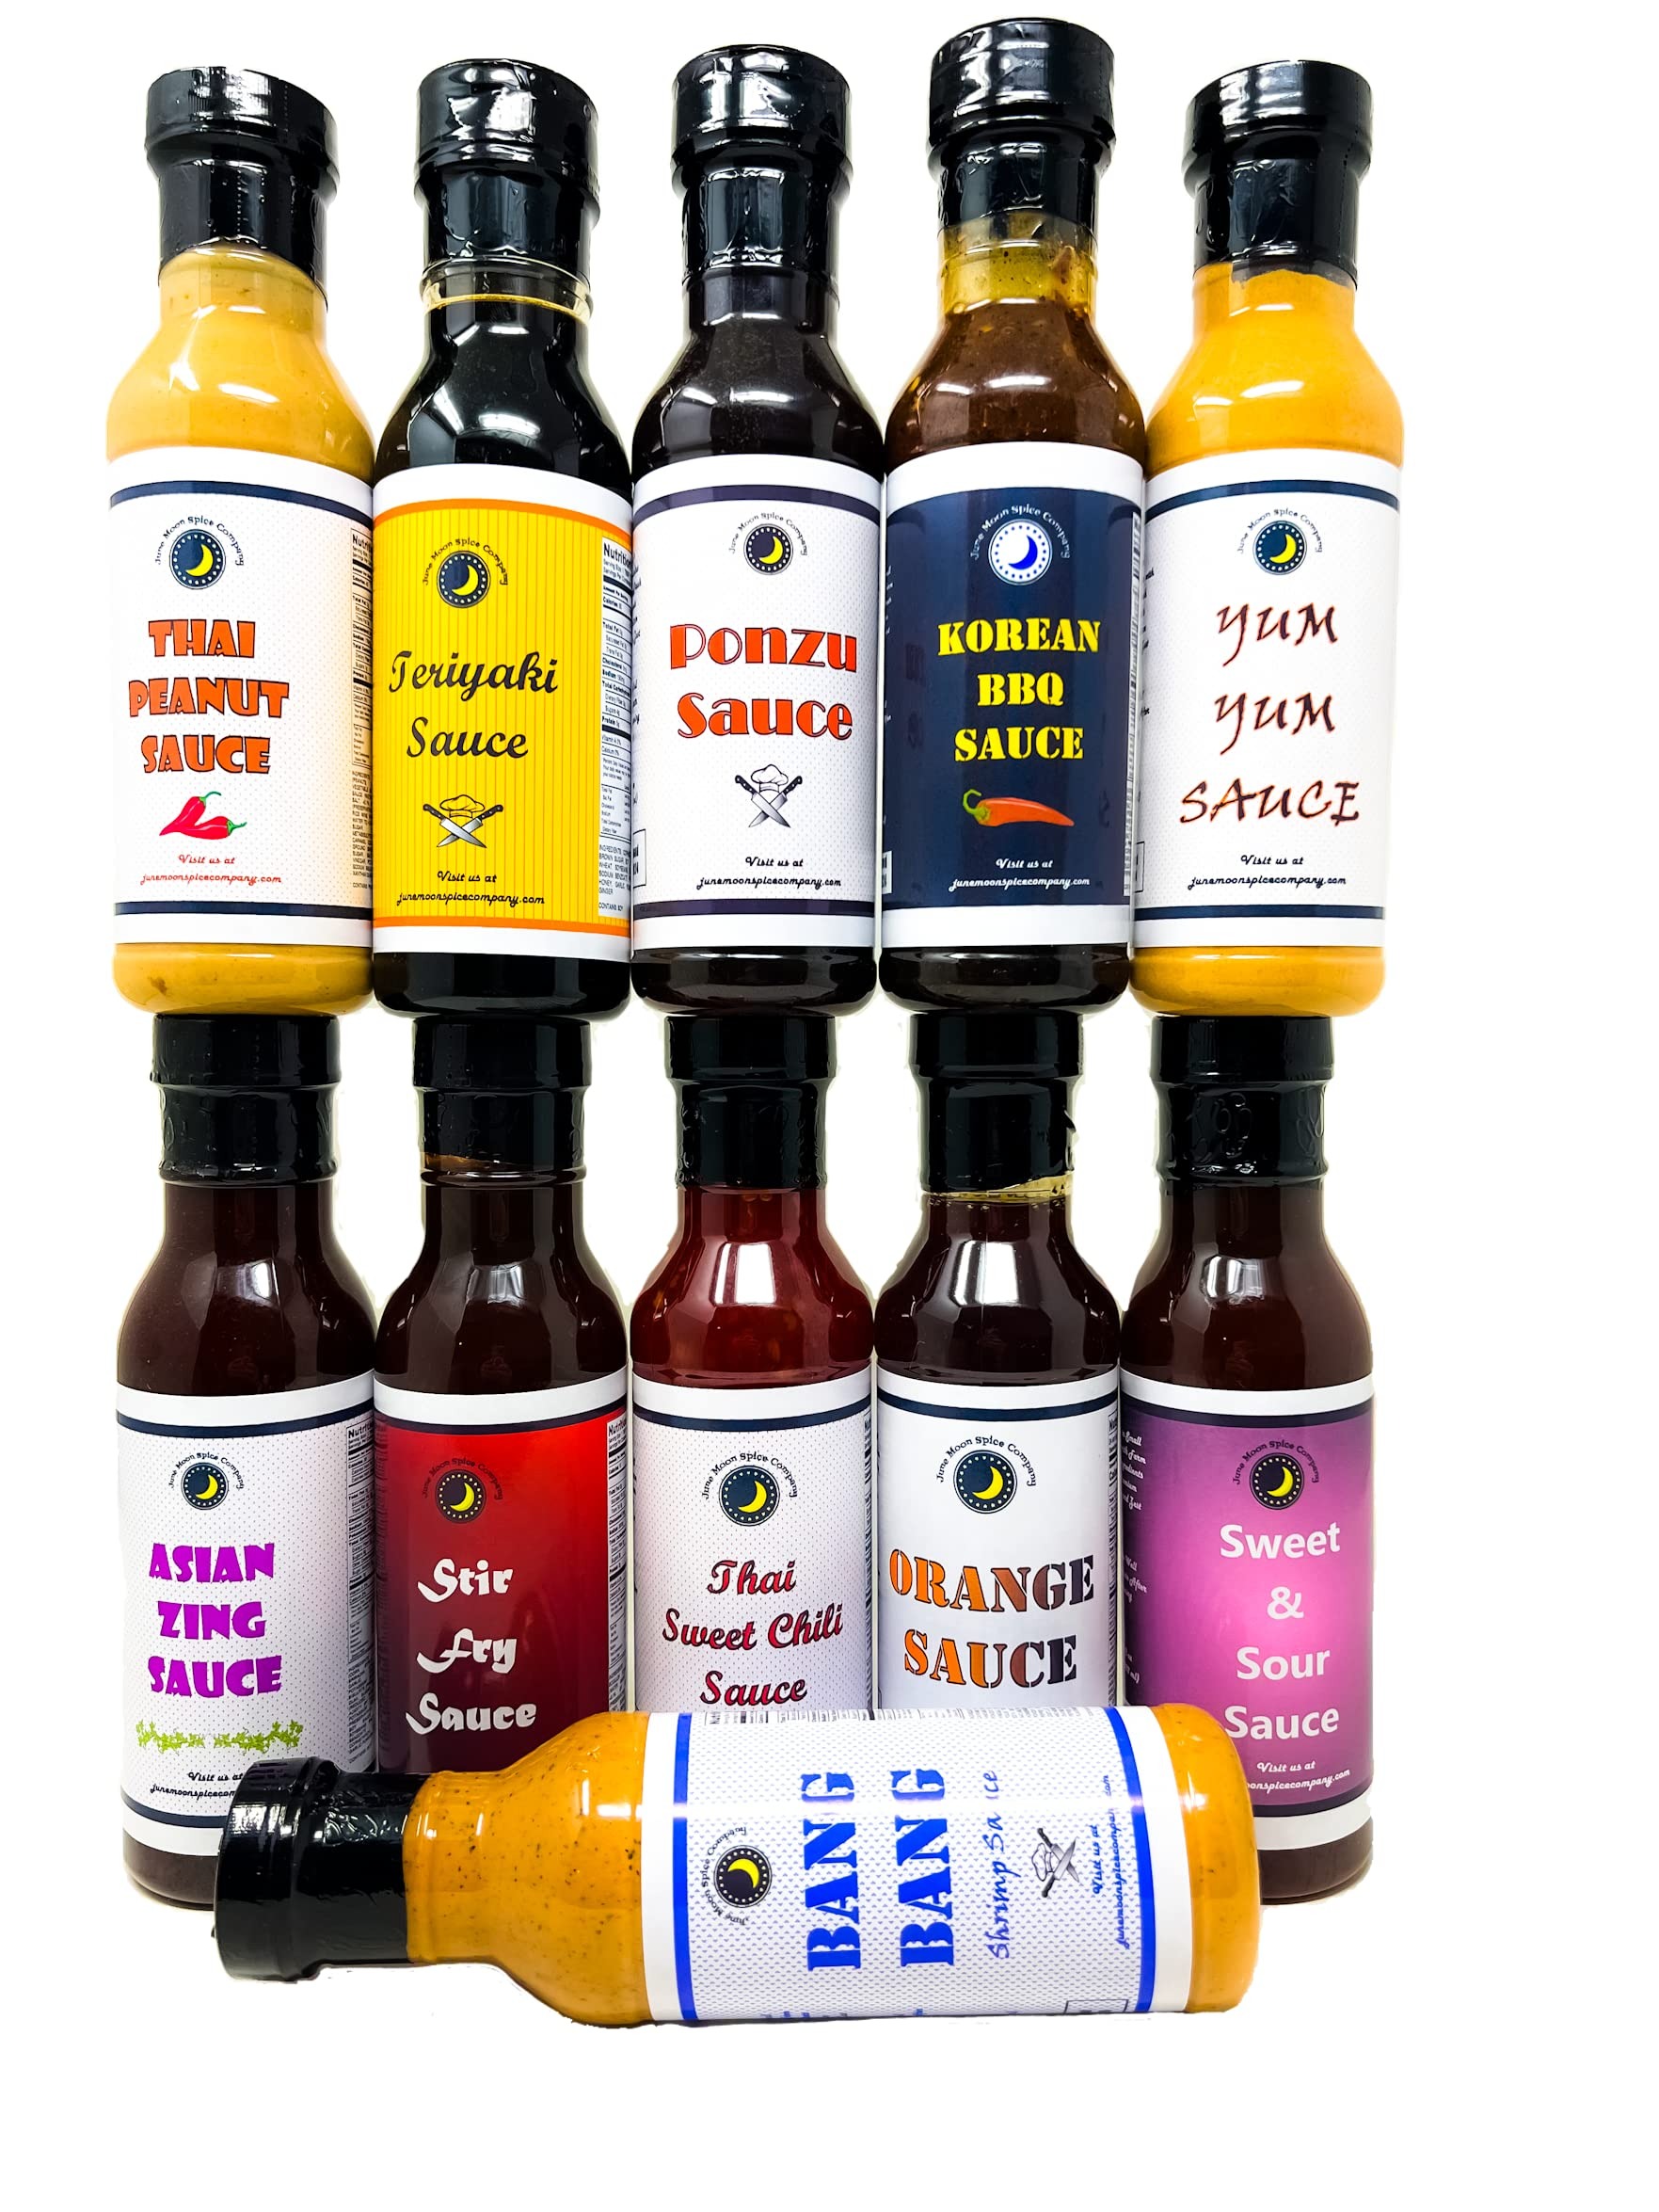
Item Name: Premium | Asian Ultimate Sauce Variety 11 Pack | Yum Yum Sauce | Stir Fry | Thai Chili | Sweet-n-Sour | Chinese Orange | Teriyaki | Bang Bang | Thai Peanut | Asian Zing | Korean BBQ | Ponzu
Bullet Point 1: VARIETY PACK INCLUDES | Yum Yum Sauce | Stir Fry Sauce | Thai Chili | Sweet-n-Sour Sauce | Chinese Orange Sauce | Teriyaki Sauce | Bang Bang Shrimp Sauce | Thai Peanut Sauce | Asian Zing Sauce | Korean BBQ | Ponzu Sauce
Bullet Point 2: 🌏 Explore Asian Culinary Excellence: Immerse yourself in the rich tapestry of Asian flavors with our 11-pack sauce collection. From the bold and savory to the sweet and tangy, this assortment is designed to transport your taste buds to the bustling markets and street food stalls of Asia.
Bullet Point 3: 🥢 Premium Quality Ingredients: We believe in delivering pure, authentic flavor. Each sauce in our variety pack is crafted with high-quality, natural ingredients, ensuring an exceptional taste that aligns with the authenticity of traditional Asian condiments.
Bullet Point 4: 🔥 Savor the Spice of Life: Spice up your meals with a variety of heat levels and flavor profiles. From the fiery kick of chili sauces to the complex umami of soy-based dressings, our Asian Sauce Variety 11 Pack offers a dynamic range of spice and seasoning to suit every preference.
Bullet Point 5: 🍣 Versatile Culinary Adventure: Elevate your culinary creations beyond traditional Asian dishes. These sauces are versatile and can be used as marinades, dipping sauces, stir-fry additions, or glazes for grilled meats. Unleash your creativity and transform ordinary meals into extraordinary Asian-inspired feasts.
Bullet Point 6: 👨‍🍳 Chef-Inspired Excellence: Crafted with the precision of culinary artisans, our Asian Sauce Variety 11 Pack is a testament to chef-inspired excellence. The balance of flavors is carefully calibrated to ensure an authentic taste that satisfies even the most discerning palates.
Bullet Point 7: 🌶️ Adjustable Heat Levels: Tailor the spice to your preference. Our variety pack includes sauces with different heat levels, allowing you to control the intensity of your dishes. Whether you prefer a mild touch or crave intense heat, our collection has something for everyone.
Bullet Point 8: 🌐 Bringing Global Flavors to Your Table: Transport your kitchen to the heart of Asia with our Asian Sauce Variety 11 Pack. It's the perfect way to infuse your home-cooked meals with the authentic and exciting flavors of traditional Asian cuisine.
Bullet Point 9: 🥡 Perfect for Every Occasion: Whether you're hosting a dinner party, grilling outdoors, or simply exploring new culinary horizons, our Asian Sauce Variety 11 Pack is the ideal companion. It adds a burst of authentic Asian flavor, turning every occasion into a culinary celebration.
Bullet Point 10: Buy today and enjoy! BPA free sturdy 12 fl. oz. bottles come with reusable screw flavor lock tops. A double FRESHNESS seal is applied to FRESH ingredients immediately after blending for maximum flavor and zest. TASTE the PREMIUM difference!
Product Description: Embark on a culinary journey through the diverse and vibrant flavors of Asia with our Asian Sauce Variety 11 Pack. Crafted with care and using premium ingredients, this collection brings together a symphony of authentic sauces that capture the essence of Asian culinary traditions. Elevate your dishes to new heights with a range of flavors that cater to every palate.
Value: 132.0
Unit: Fl Oz

Price: 81.76